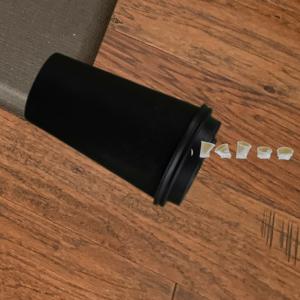
Label: cups